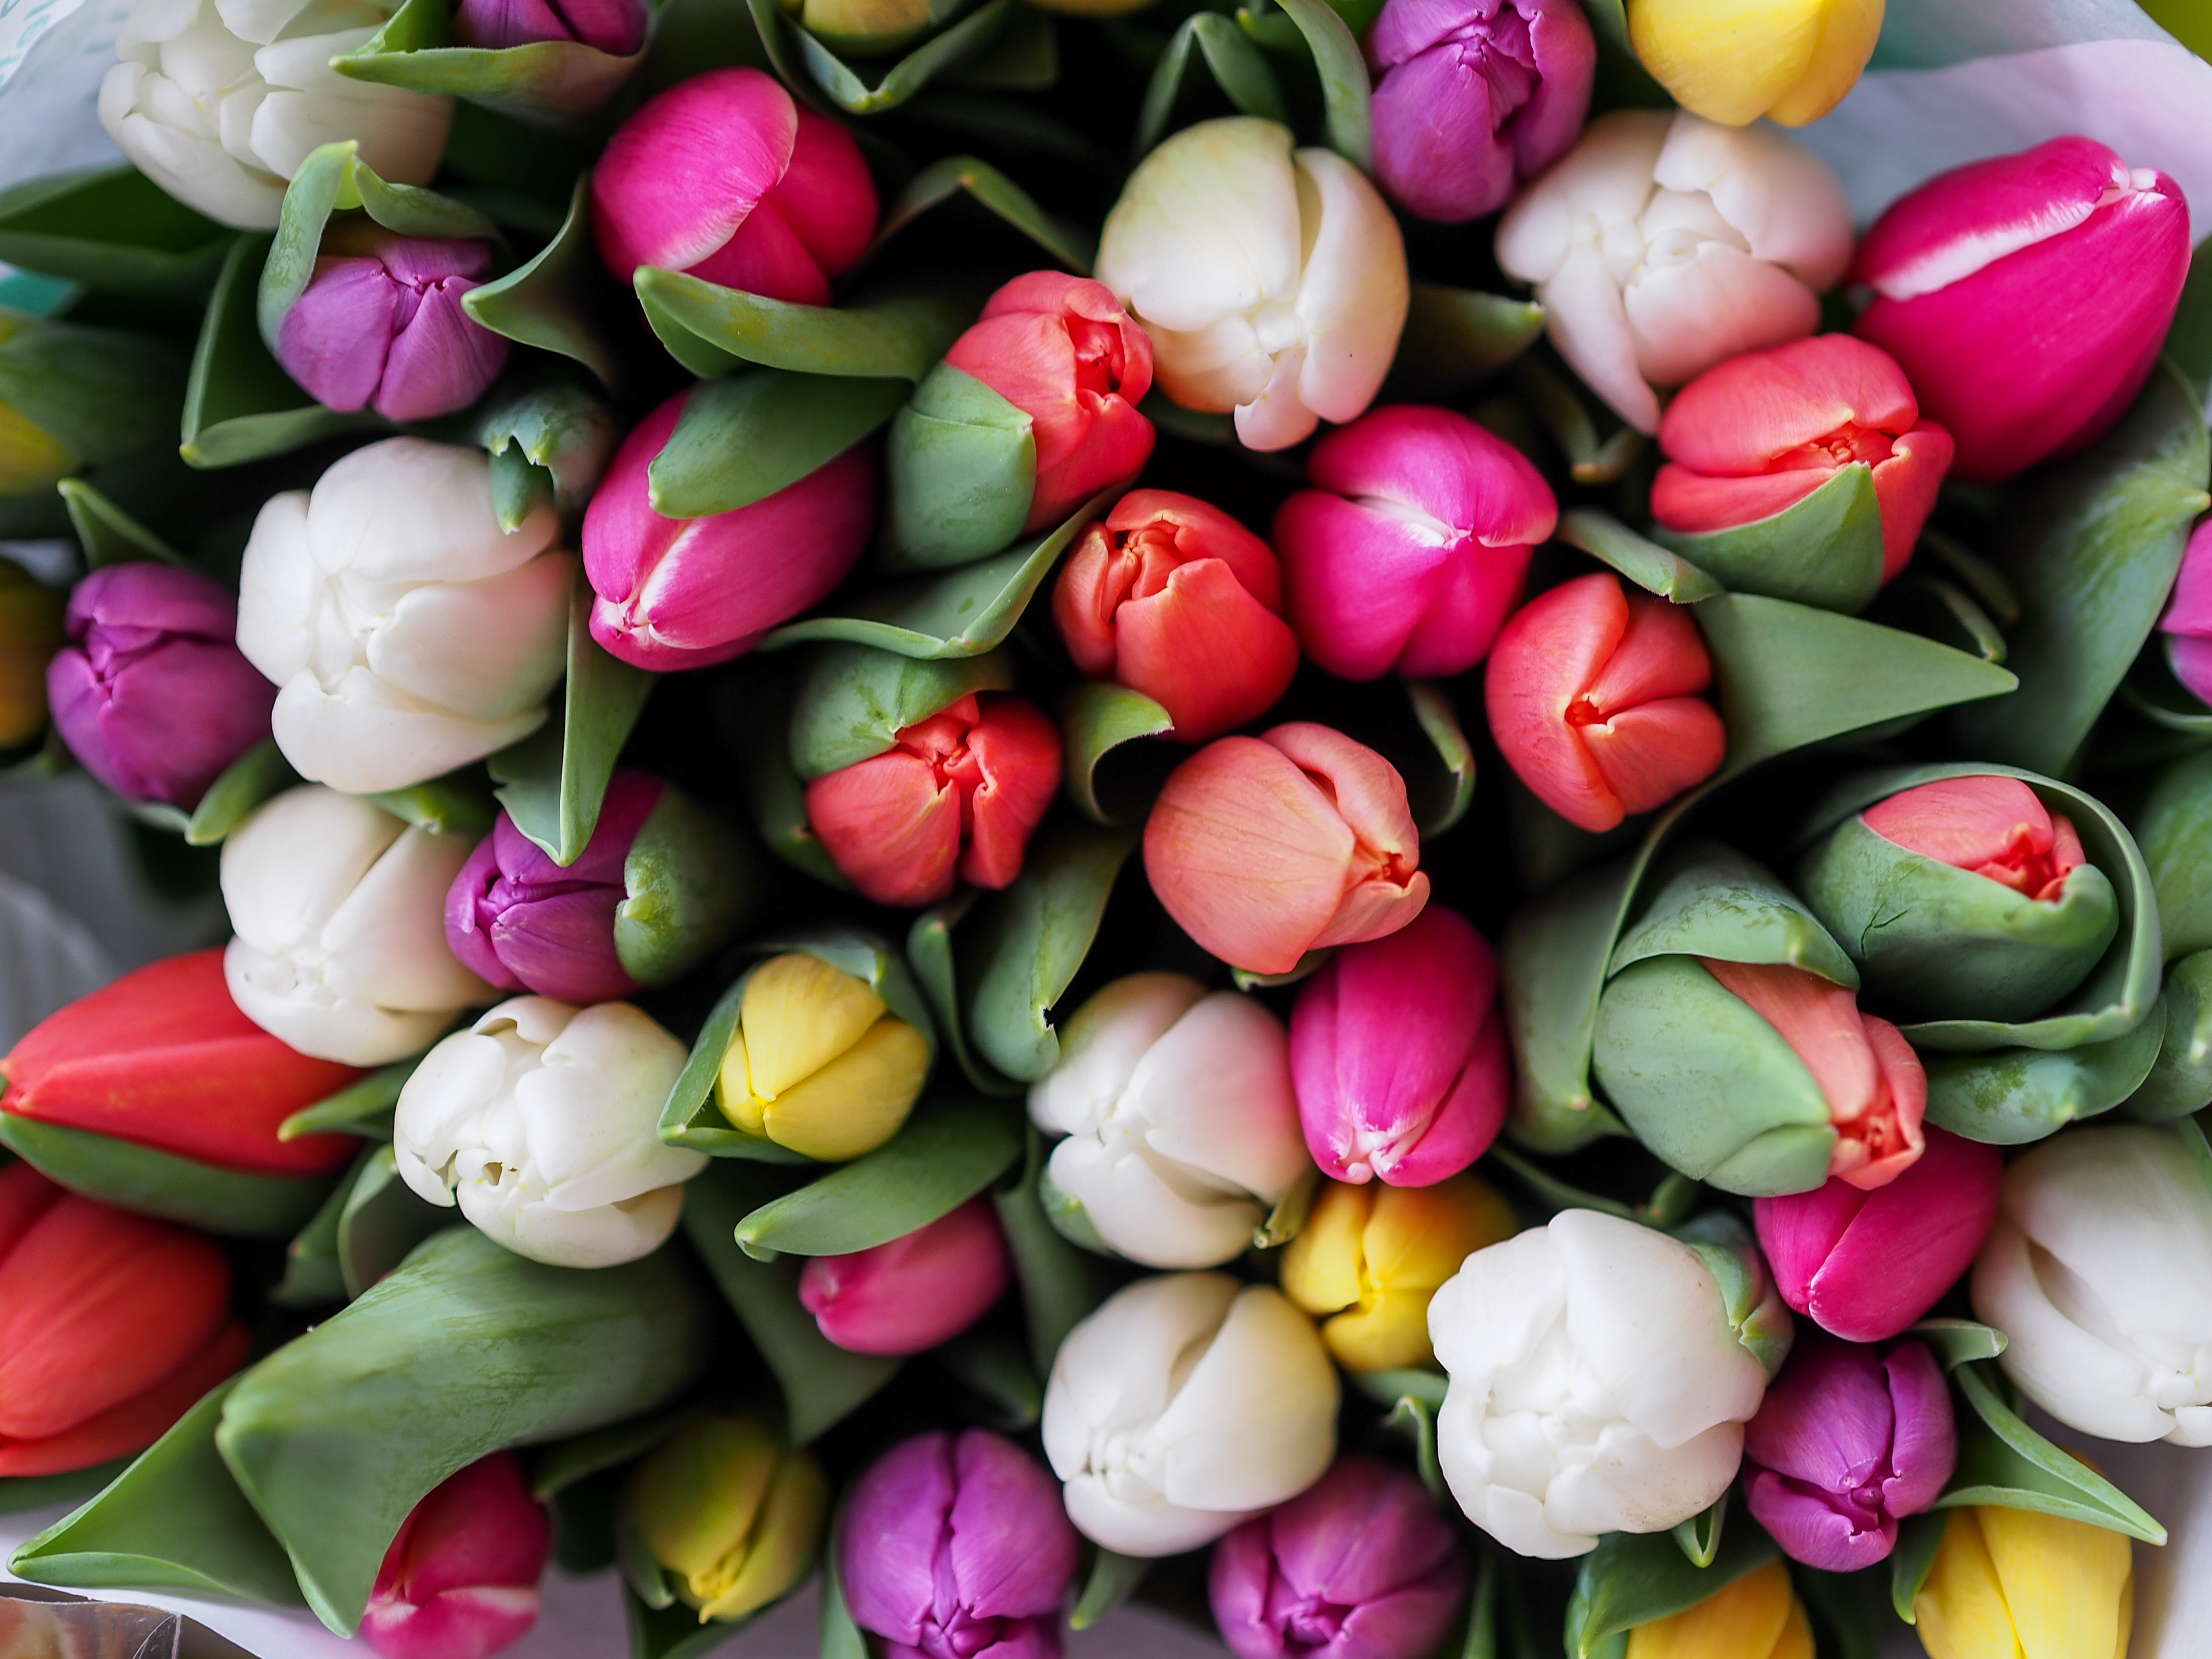
blossom, plant, flower, petal, bloom, tulip, bouquet, colourful, colorful, flora, flowers, petals, tulips, floristry, flowering plant, flower bouquet, floral design, land plant, flower arranging